Austramathes purpurea

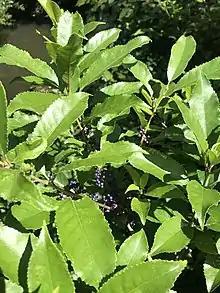
Māhoe, the larval host of "A. purpurea".

The larvae of "A. purpurea" feed primarily on māhoe but have been recorded as feeding on, and have also been reared on, narrow-leaved māhoe.